2015 KNVB Cup final

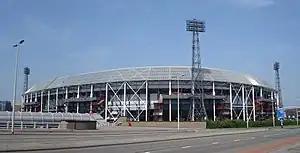
The final was held at De Kuip "(pictured in 2008)".

The 2015 KNVB Cup final was an association football match between PEC Zwolle and FC Groningen on 3 May 2015 at De Kuip, Rotterdam. It was the final match of the 2014–15 KNVB Cup, the 97th edition of the Dutch cup competition, the KNVB Cup.